William Lancaster (politician)

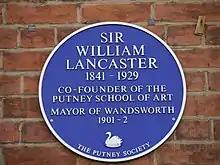
Blue plaque at Putney School of Art and Design

Sir William Lancaster (1841–1929) was an English businessman, philanthropist and politician, the second Mayor of Wandsworth (1901–02) and the co-founder of Putney School of Art and Design.